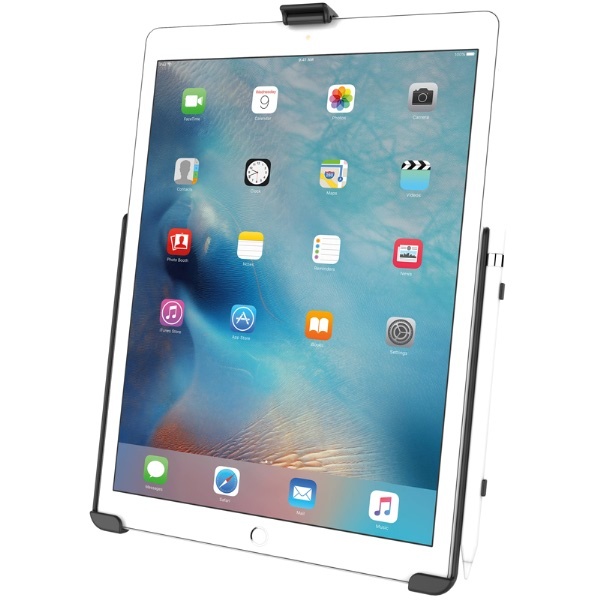
RAM EZ Roller Cradle For The iPad Pro 12.9 - 1st And 2nd Gen
The RAM® Mounts EZ-Roll’r™ cradle for the iPad Pro secures your device in a form-fit holder that keeps the entire screen visible. Designed for tablets that are not in a case, the EZ-Roll’r™ for the iPad Pro features a holder for the Apple Pencil as well. Simply slide the tablet into the bottom cups and then roll the top clip over the top of the device to anchor it into the cradle. Side buttons, charging port and camera lens are conveniently exposed and accessible while in the EZ-Roll'r™ cradle. Included is a set of four nuts and bolts to connect the cradle to any RAM components or mounts that contain the universal AMPs hole pattern.
Brand: Modern Aviator
Category: Electronics > Electronics Accessories > Computer Accessories > Tablet Computer Docks & Stands